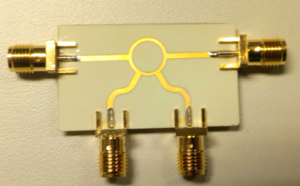
Implémentation d'un coupleur en anneau 3dB pour une fréquence nominale de 12GHz
Un coupleur en anneau, en anglais Rat-Race coupler, est un composant radio-électrique utilisé dans les systèmes hyperfréquences. Il fait partie de la famille des coupleurs.